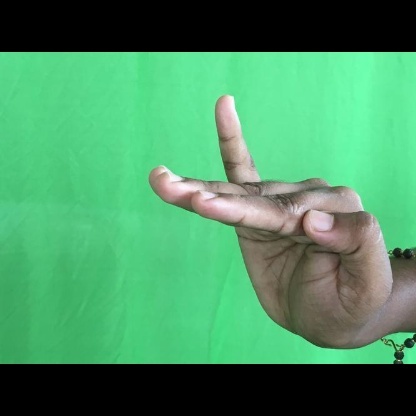
Mudra: Hamsapaksha